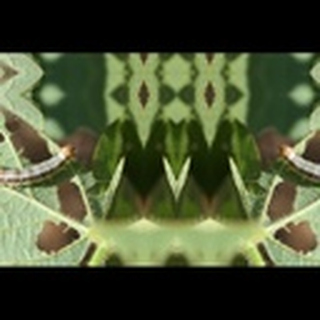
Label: cotton_army_worm